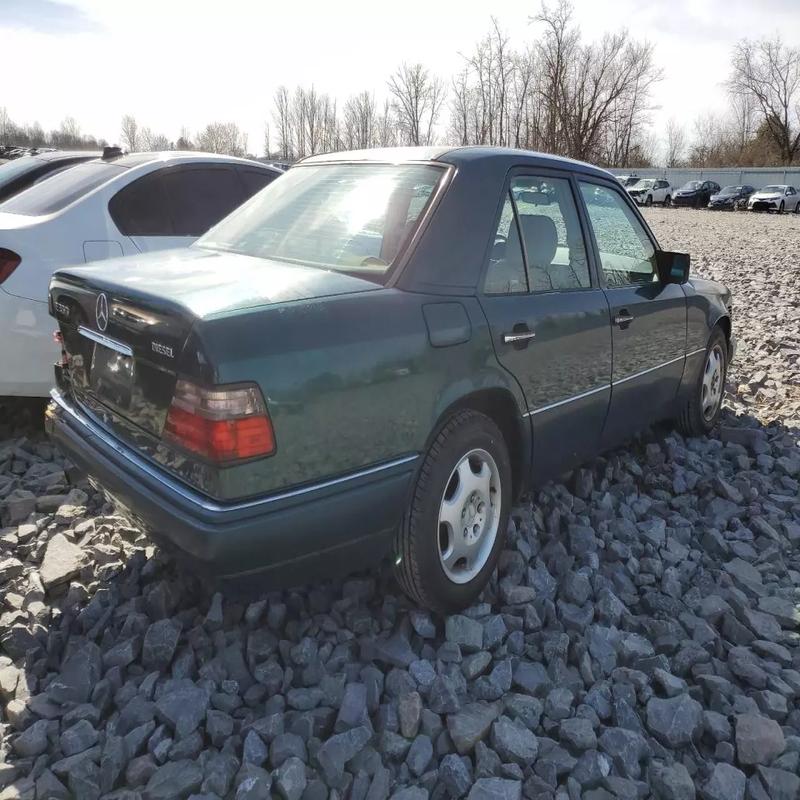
Aucun dommage détecté.
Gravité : aucun